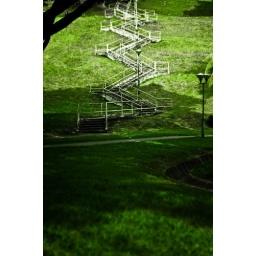
Starcase in the grass field